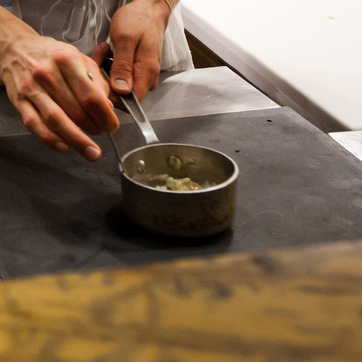
Material: food